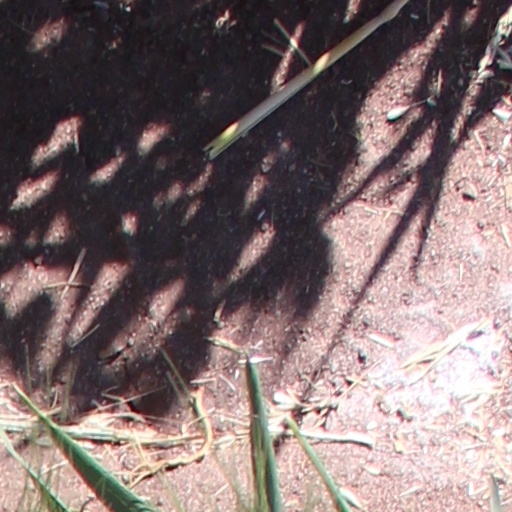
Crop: wheat